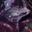
Label: frog